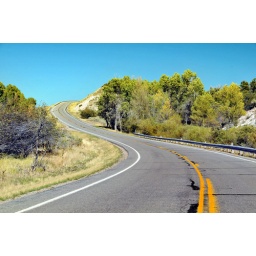
highway 65 near east canyon mid fall 2